Women in agriculture in China

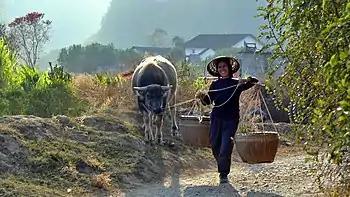

Women in agriculture in China make up a diverse group of women who support agricultural activities in their country. Because China is a large country, rural women should not be considered a monolithic group, but instead have different strategies for success based on group or family relationships.